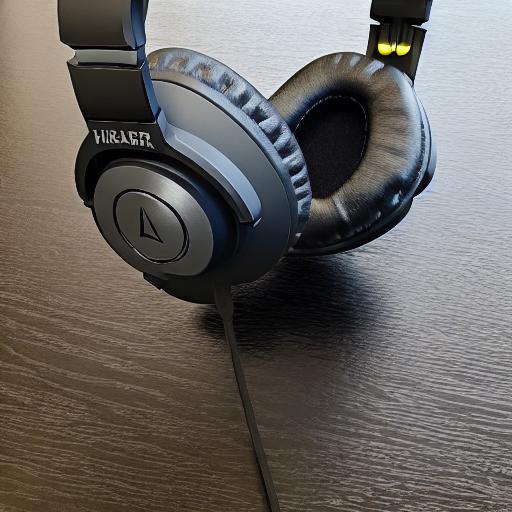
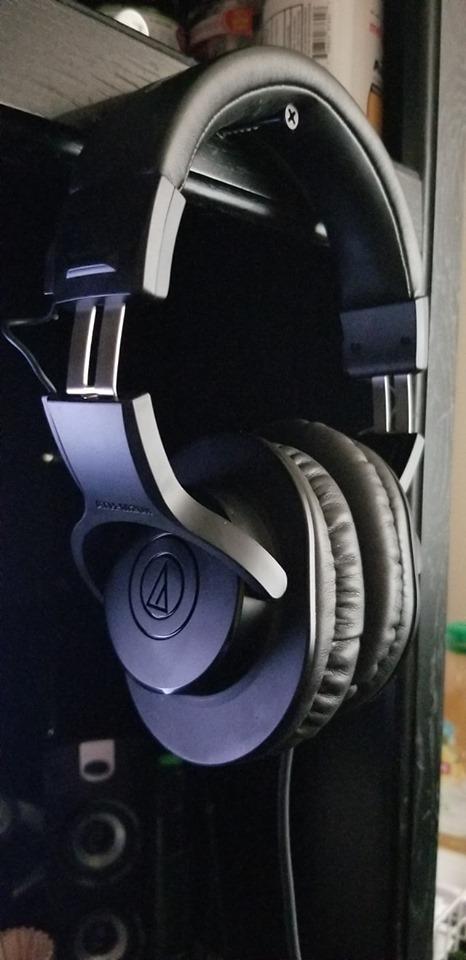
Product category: headphones
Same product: no